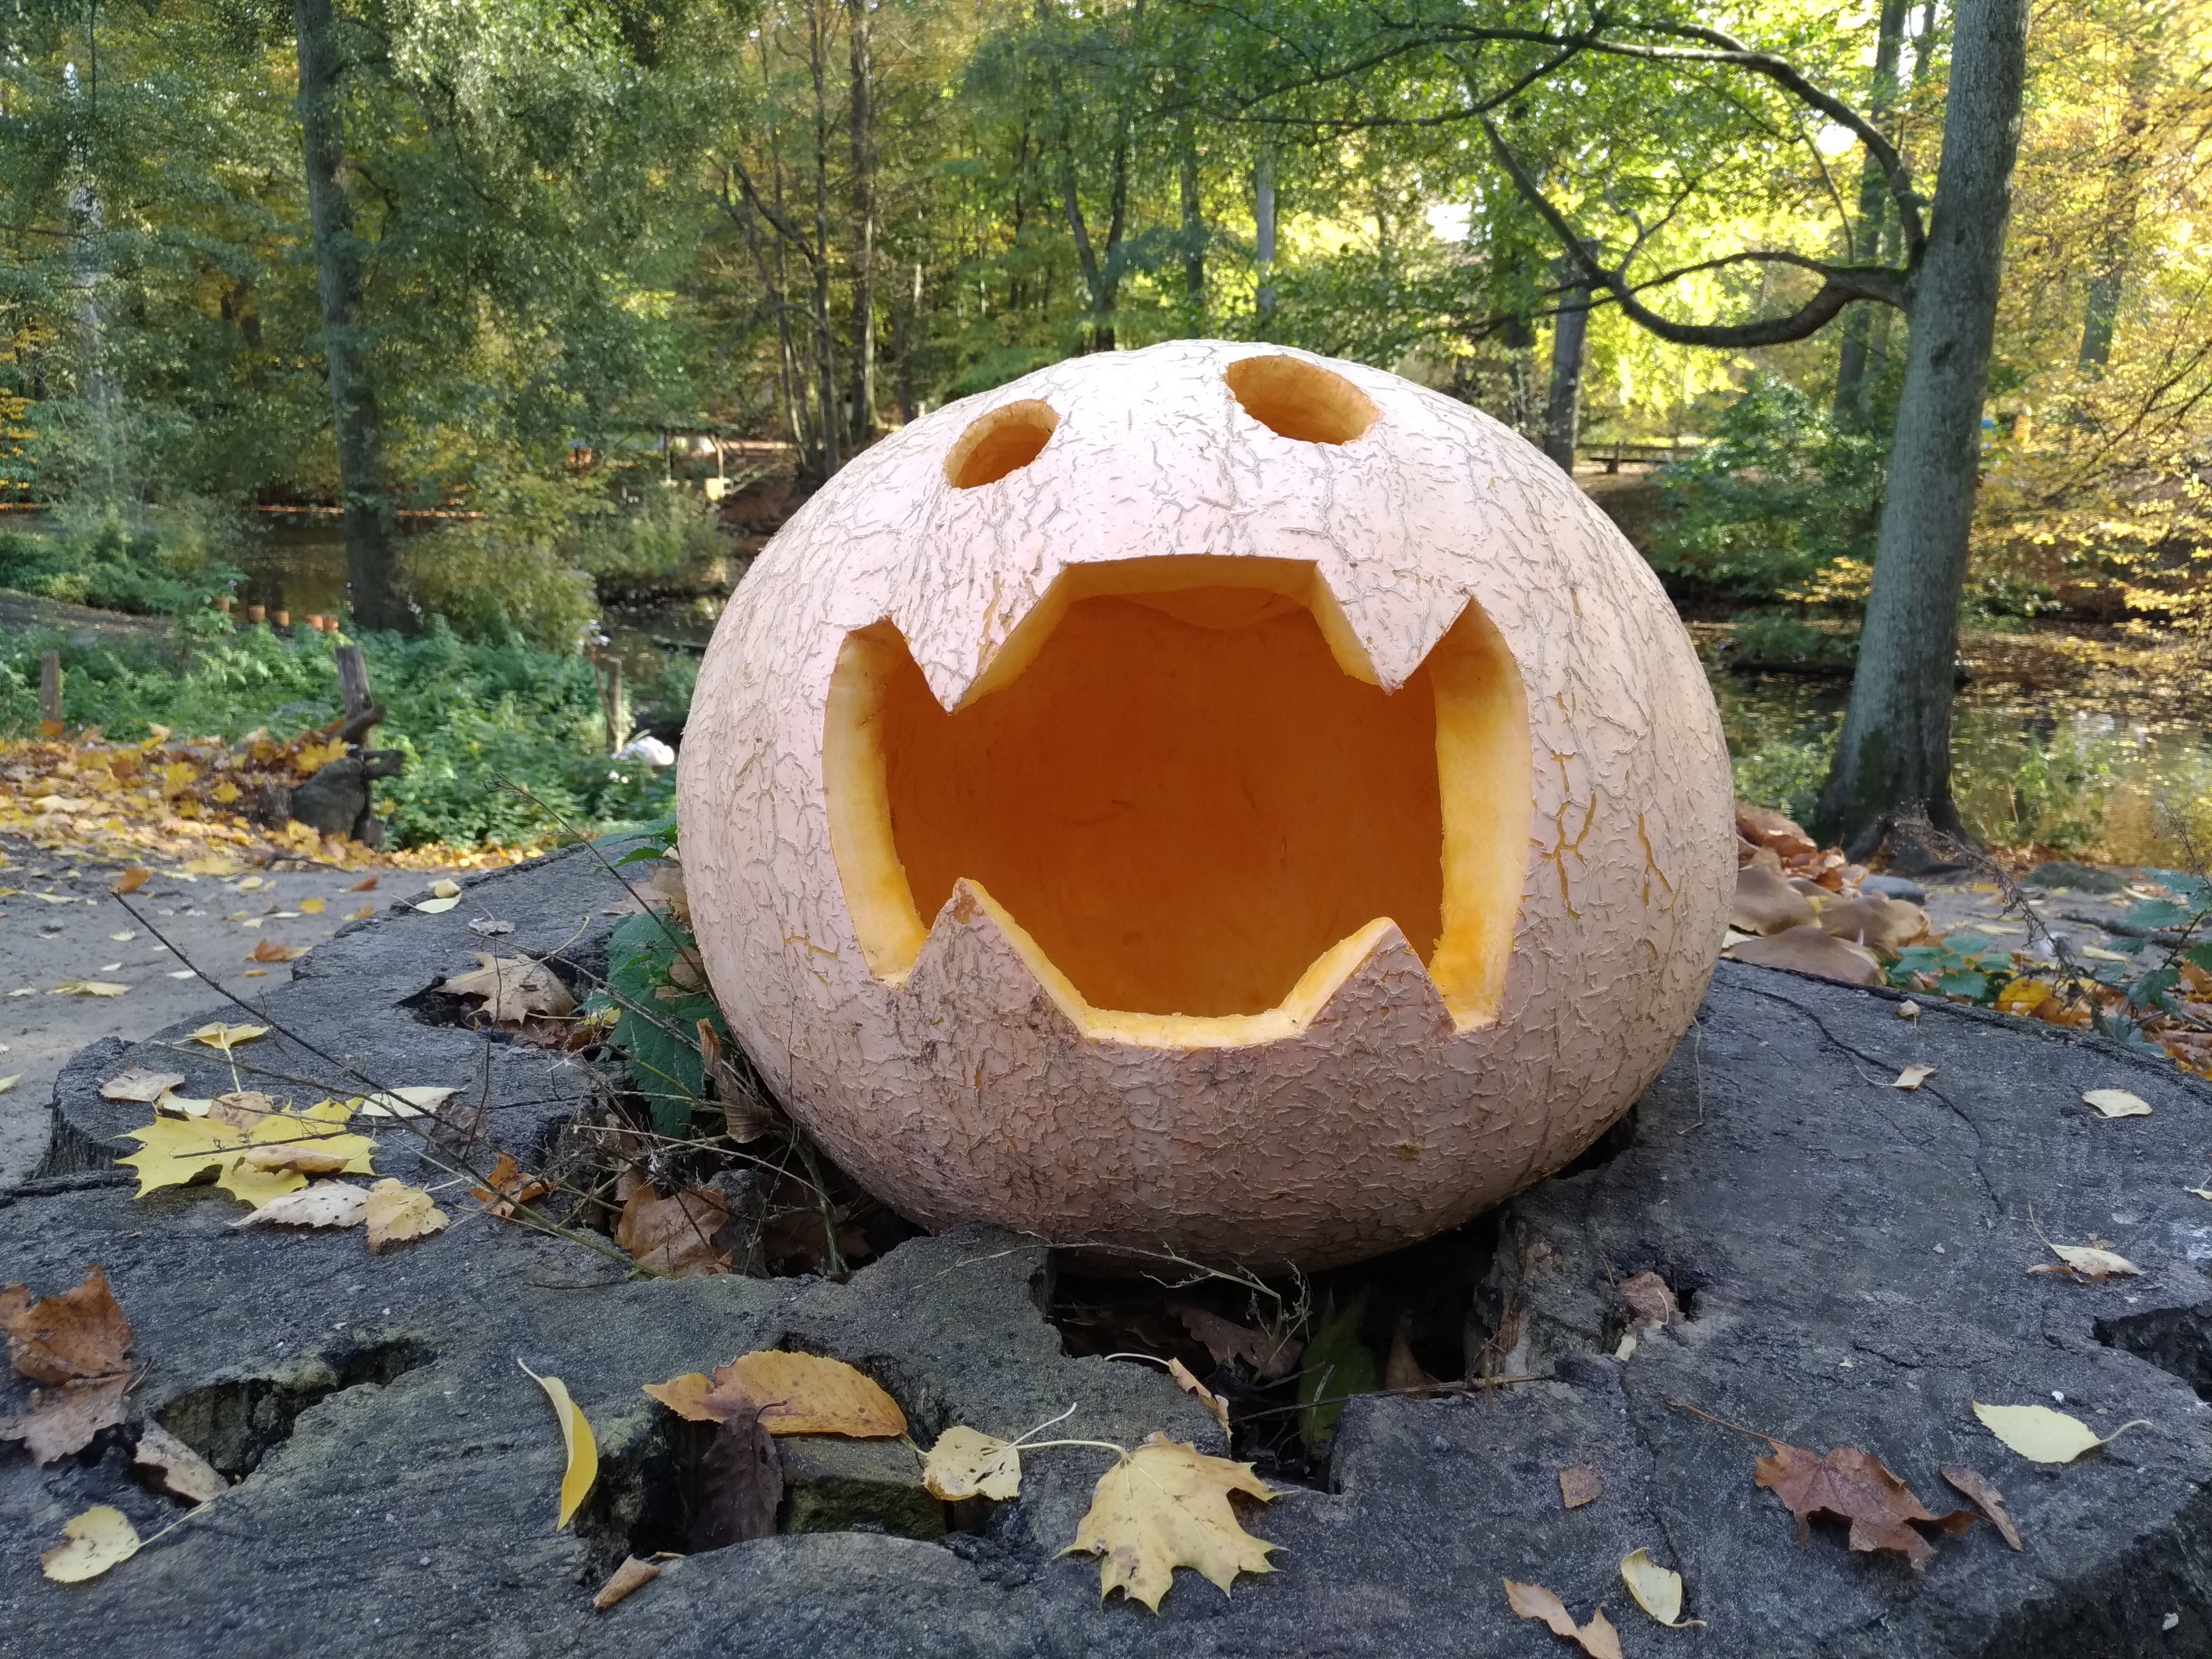
pumpkin, forest, winter squash, cucurbita, carving, calabaza, jack o lantern, halloween, gourd, vegetable